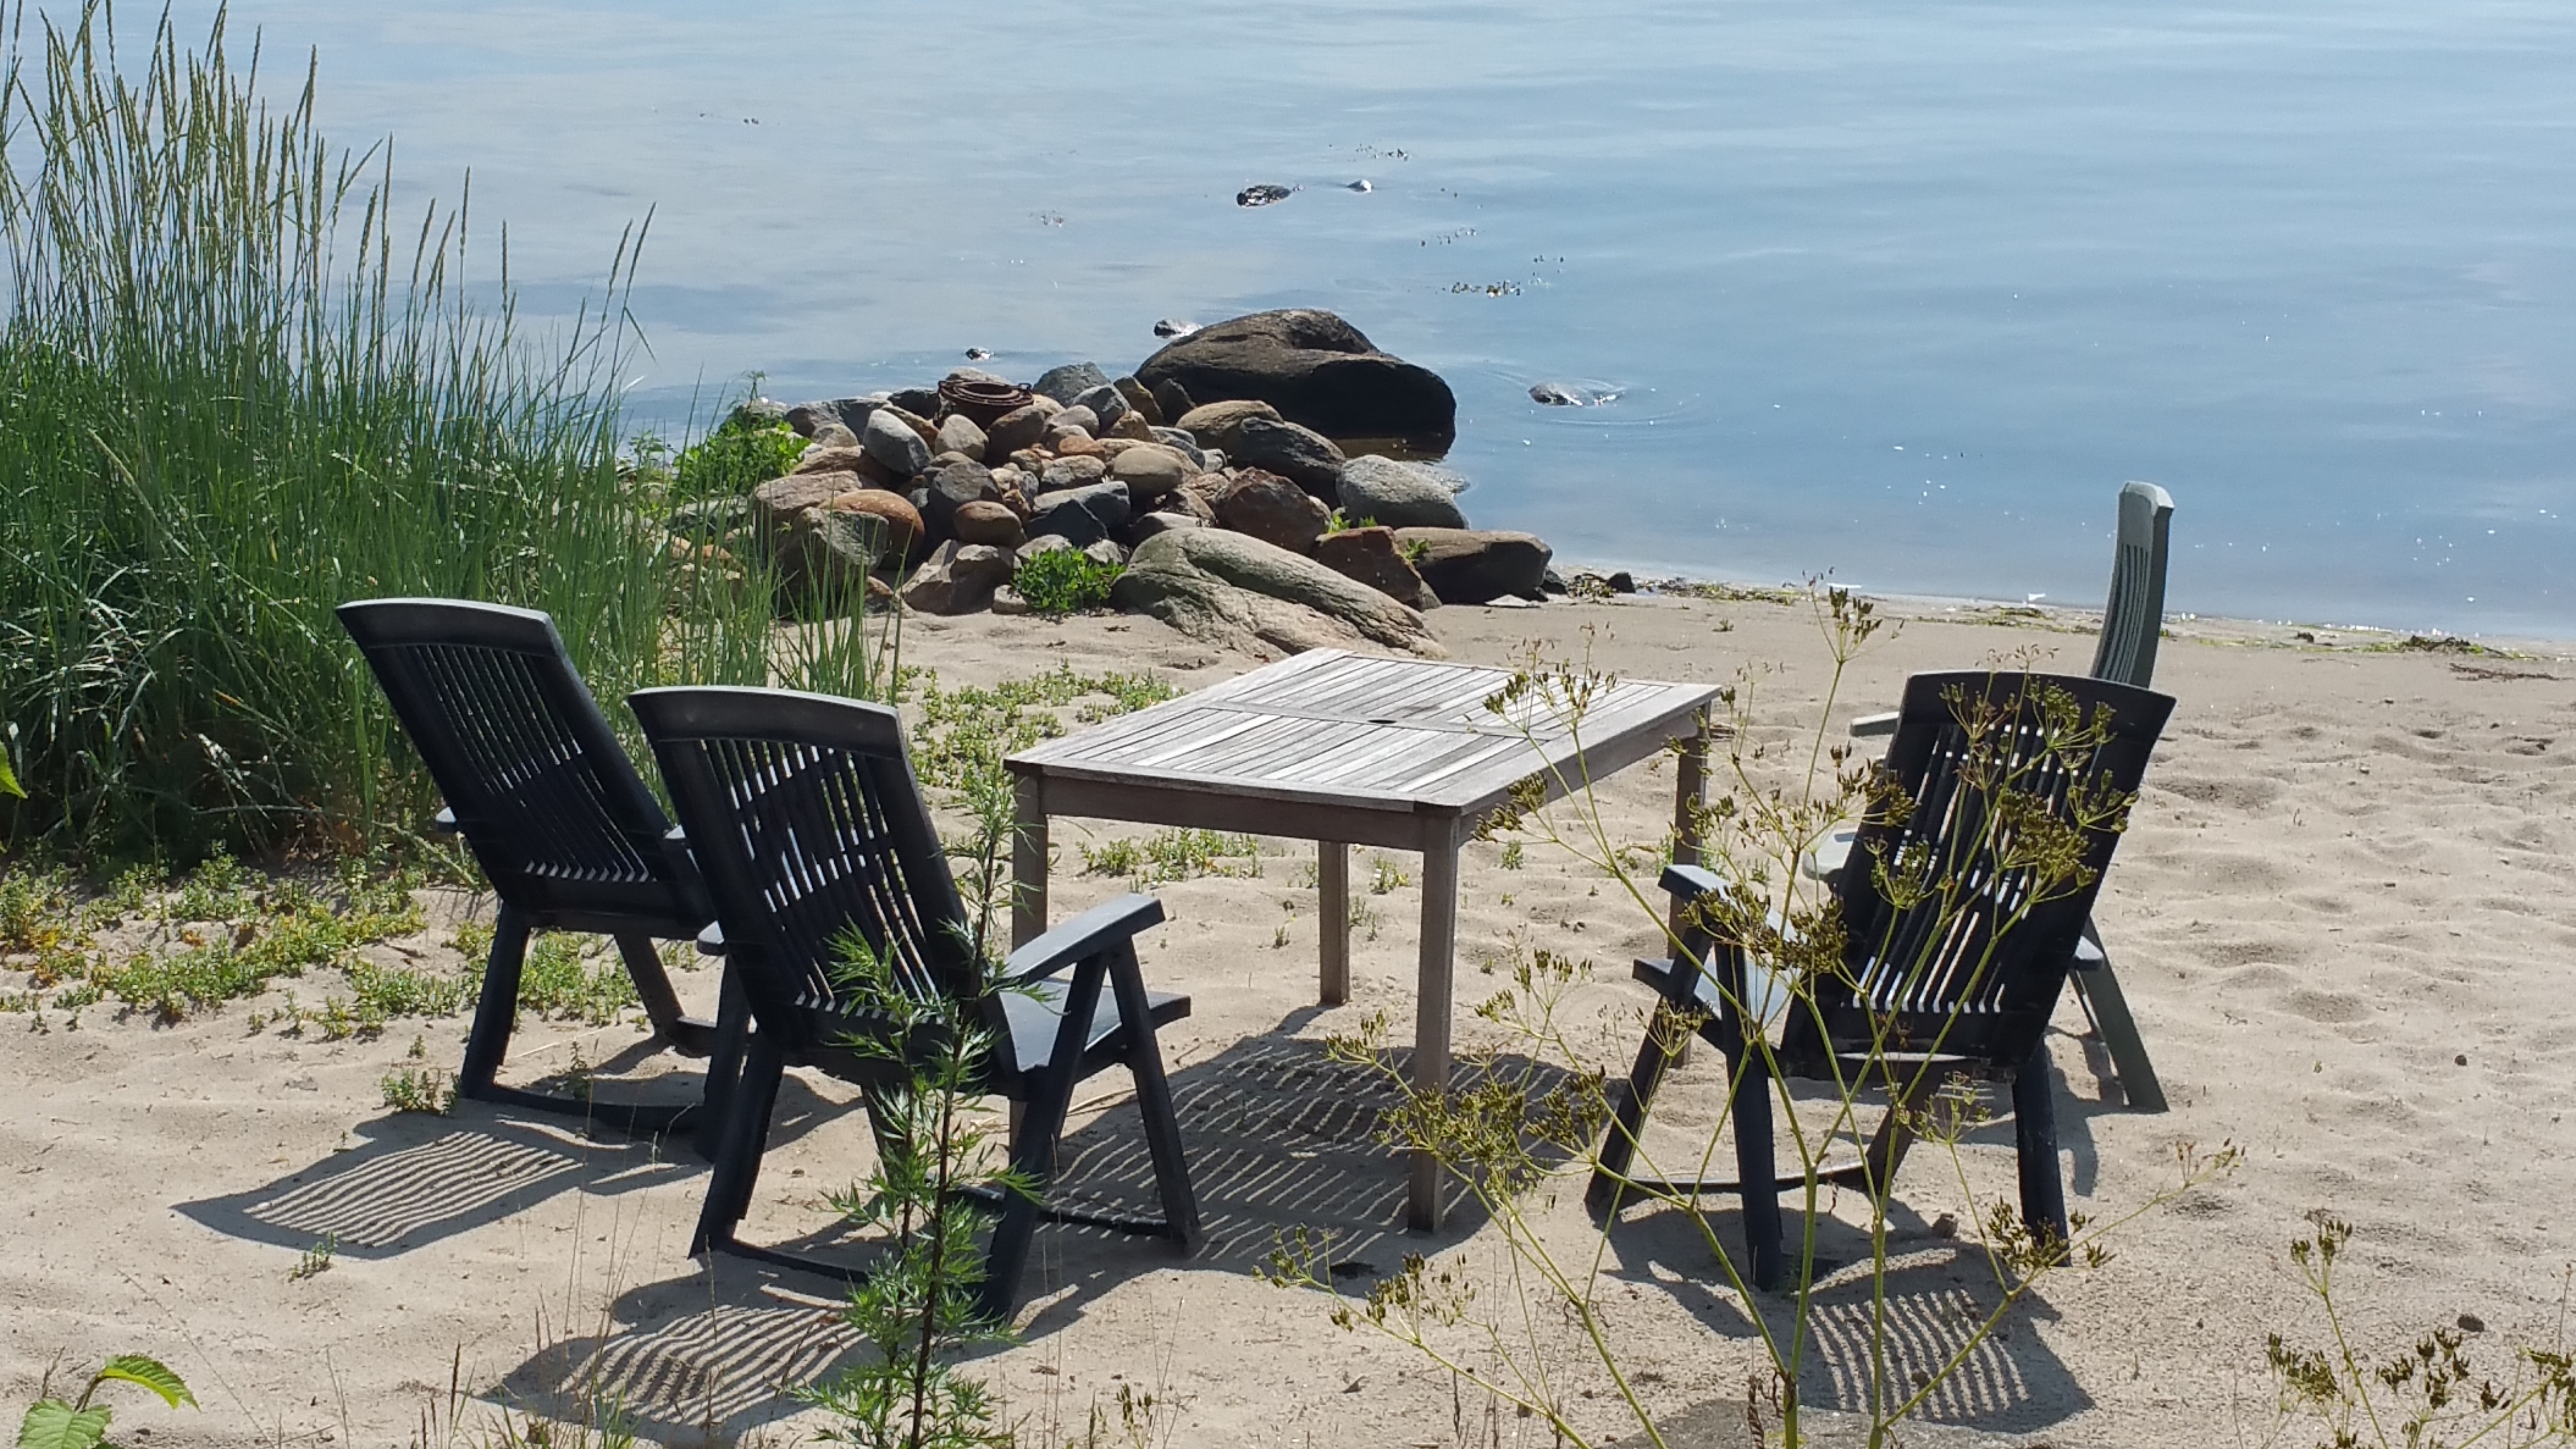
beach, sea, coast, water, summer, holiday, rest, the west coast, beach furniture, lounger